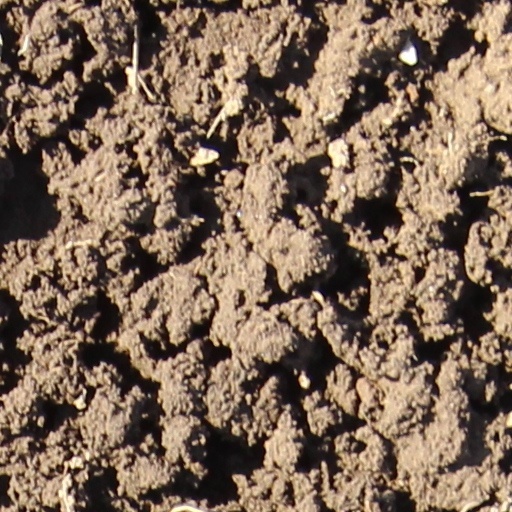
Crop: wheat